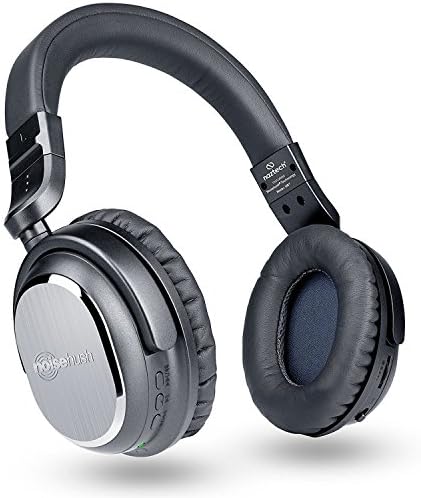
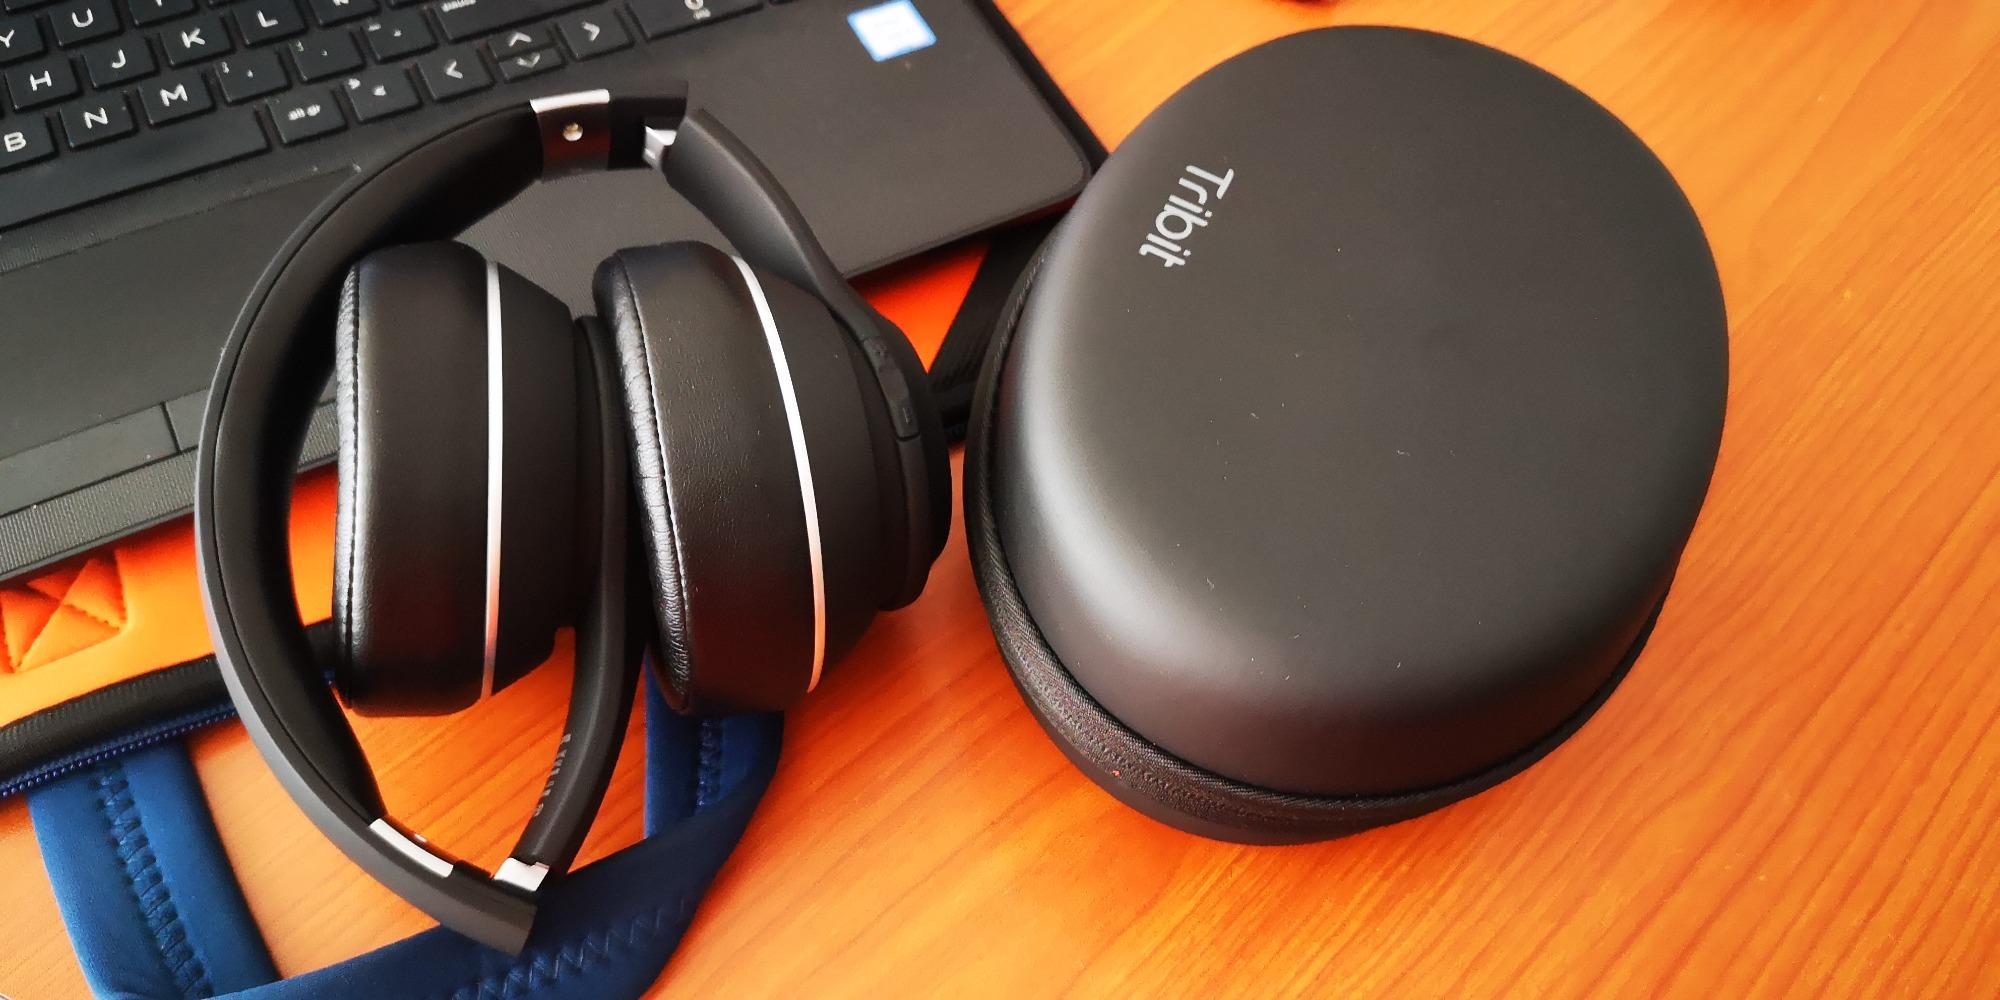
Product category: headphones
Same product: no